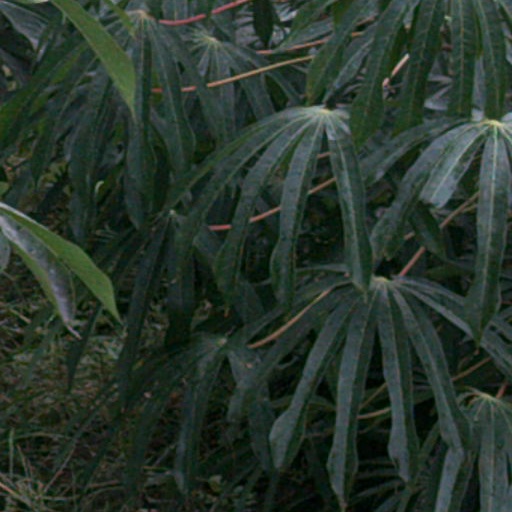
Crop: cassava